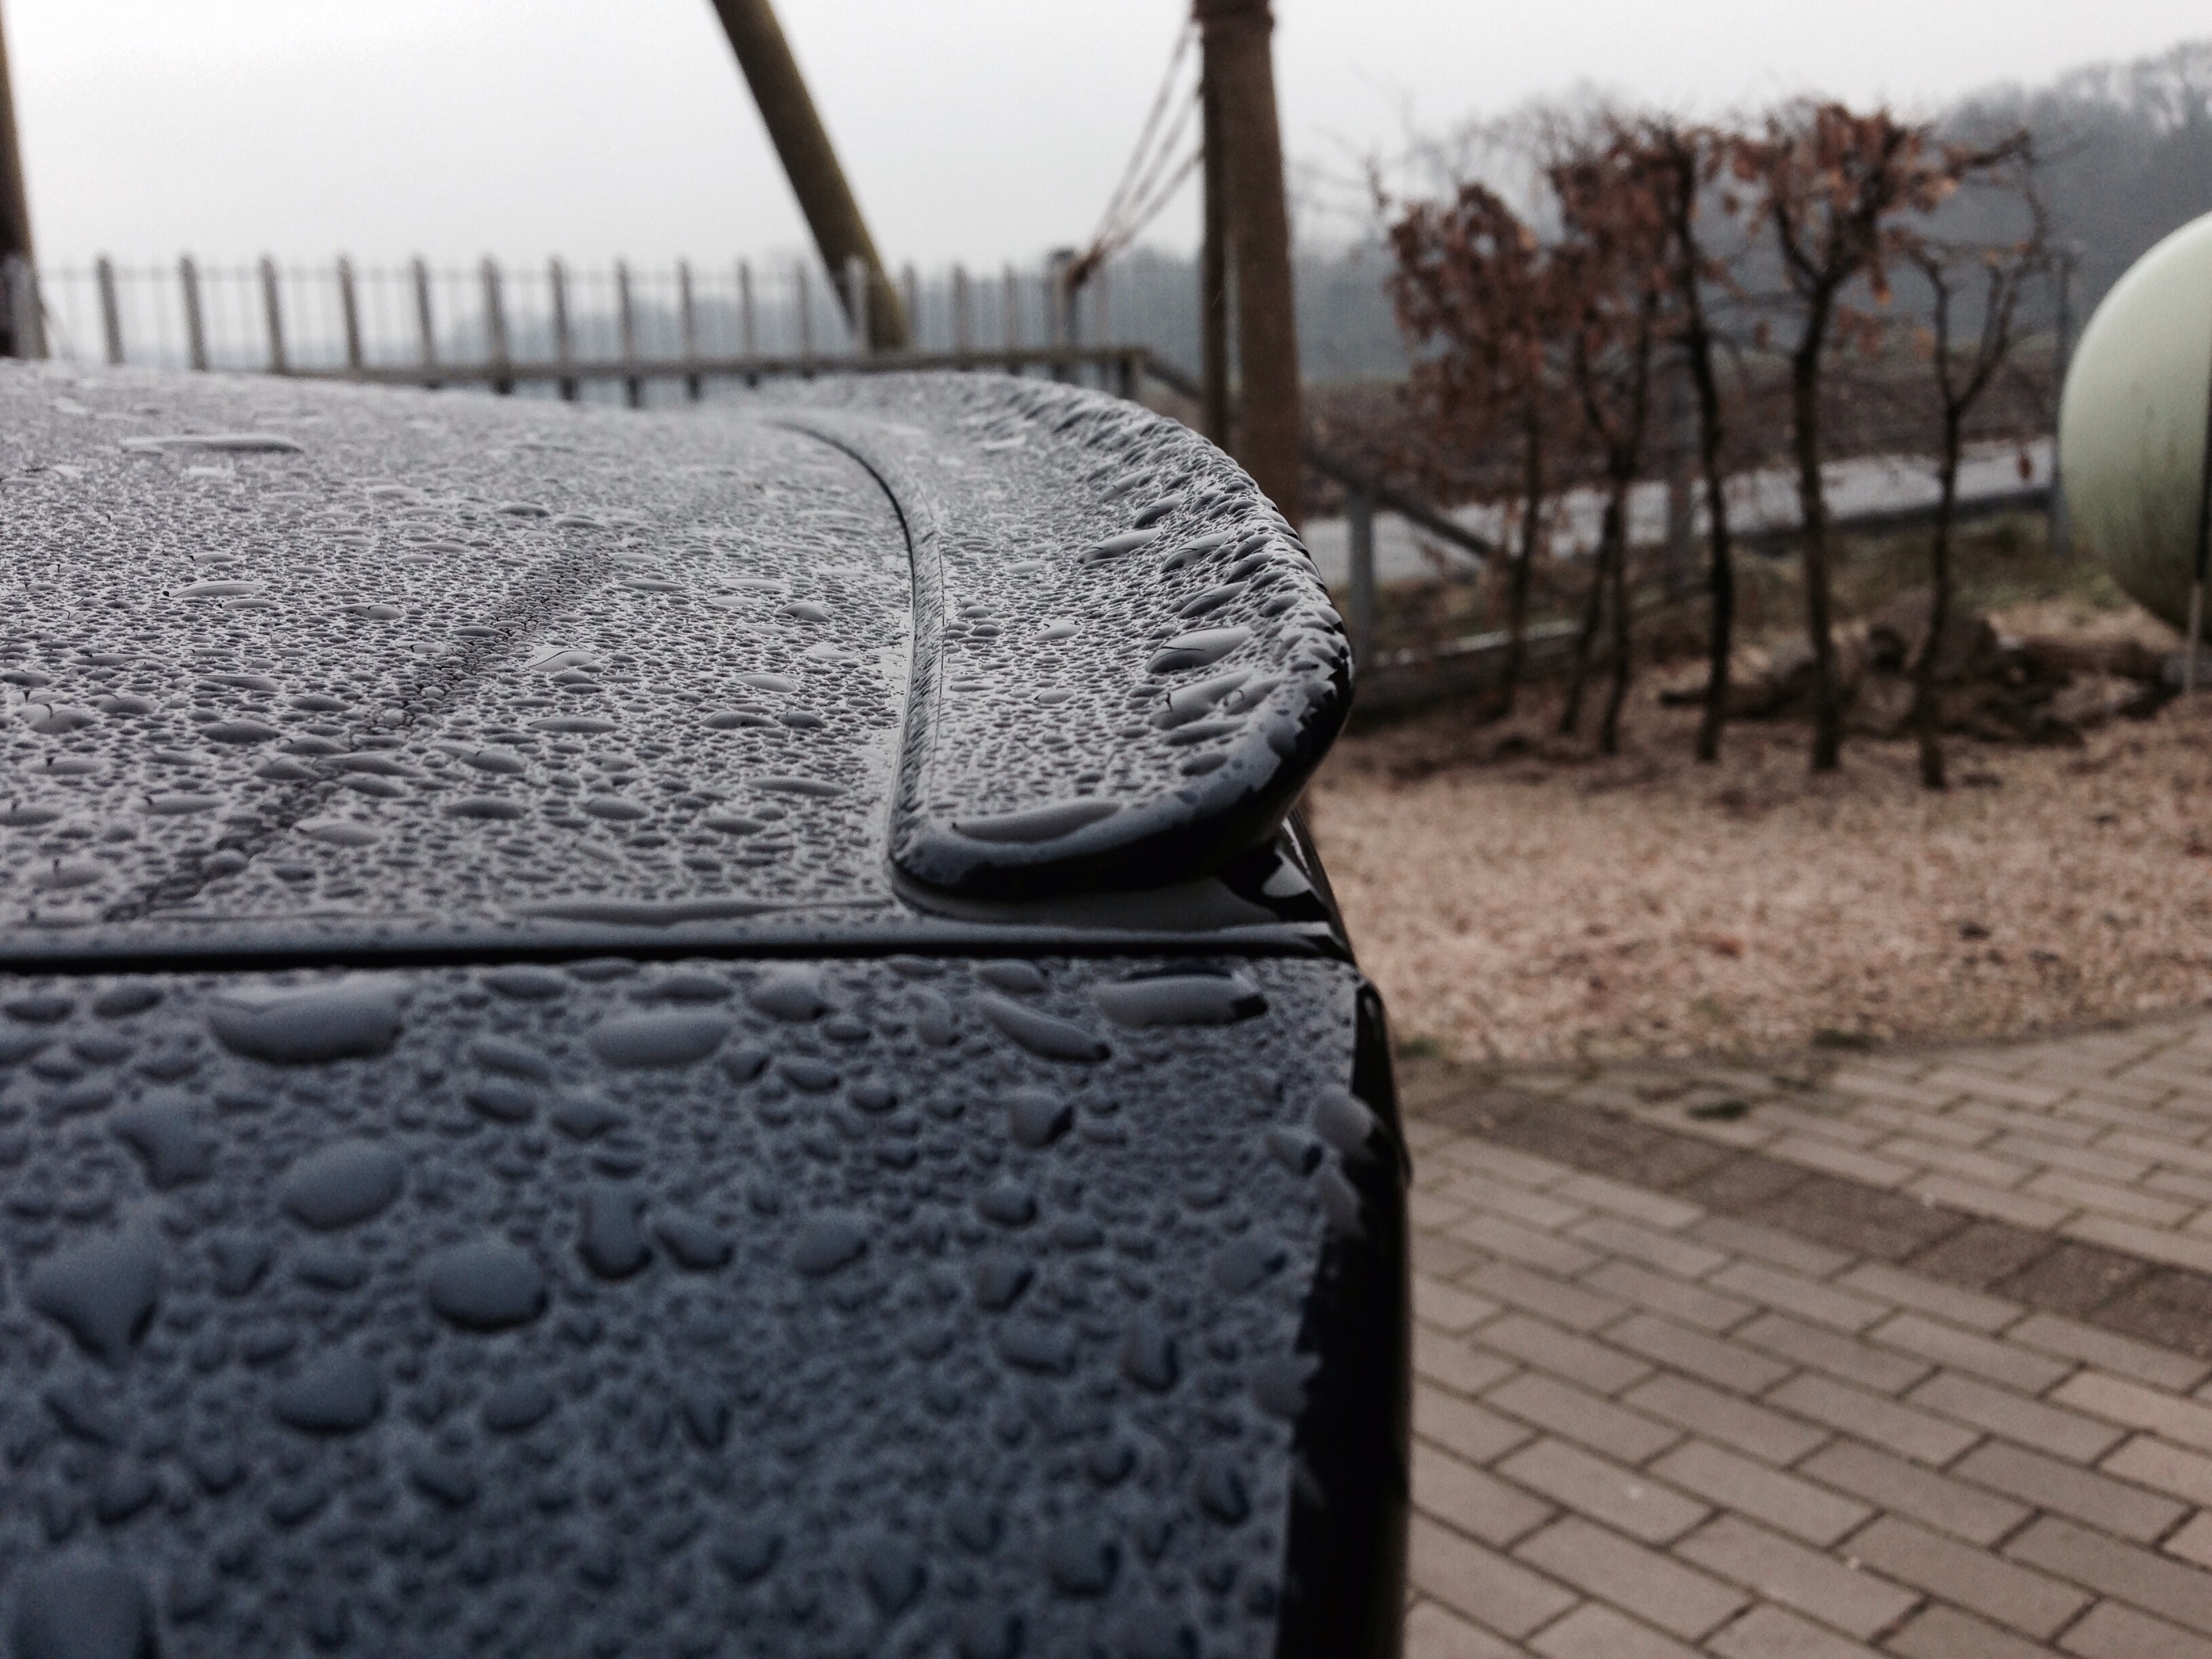
snow, roof, wall, asphalt, weather, material, outdoor structure